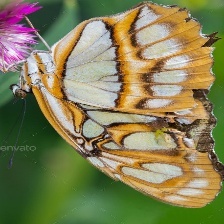
Species: MALACHITE